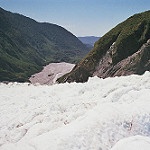
Scene: Outdoor